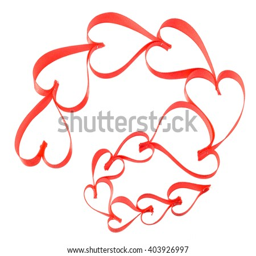
heart a red ribbon decoration isolated on white background